Bridle

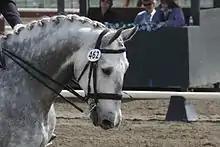
A double bridle, using two bits

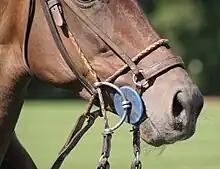
Gag bridle

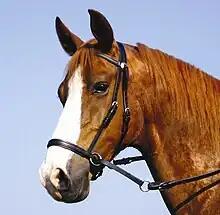
A bitless bridle

A hackamore, put simply, is headgear that controls a horse via pressure points on the face, usually with a nosepiece instead of a bit. A hackamore is not the same thing as a halter, as a halter is primarily used for leading and tying up an animal. Bitless bridles are similar to hackamores, but some designs use different leverage principles for control. Hackamores and bitless bridles use a headstall with reins attached to some type of noseband or nosepiece. Various designs allow control and good communication to the horse and may, in some cases, be more comfortable to the horse, particularly a young animal or one with a mouth injury.